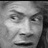
Emotion: surprise